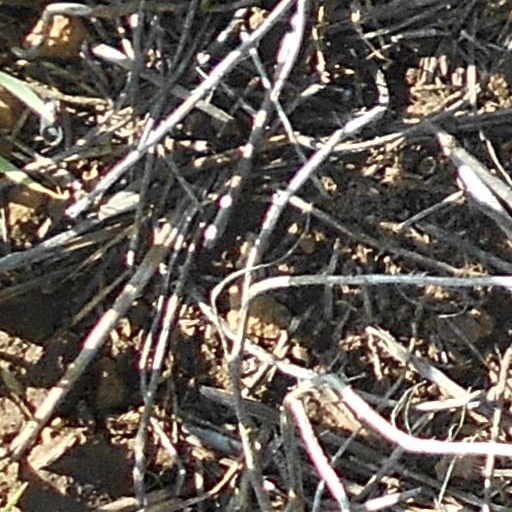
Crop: wheat